William Thomas Thomson (actuary)

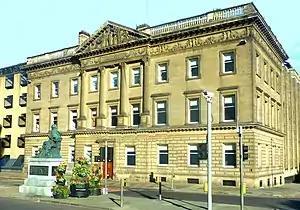
Standard Life Assurance office in Edinburgh

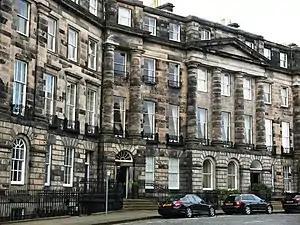
41 MORAY PLACE

He appears in Edinburgh around 1833 as an accountant living at 57 Northumberland Street in the Second New Town. In 1839 he married Christian Anne Seaman, and by 1842 he was living with his family in a suite above the company offices at 3 George Street.